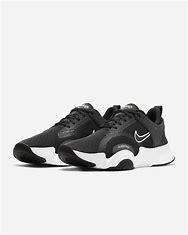
Brand: Nike
Model: Superrep Go